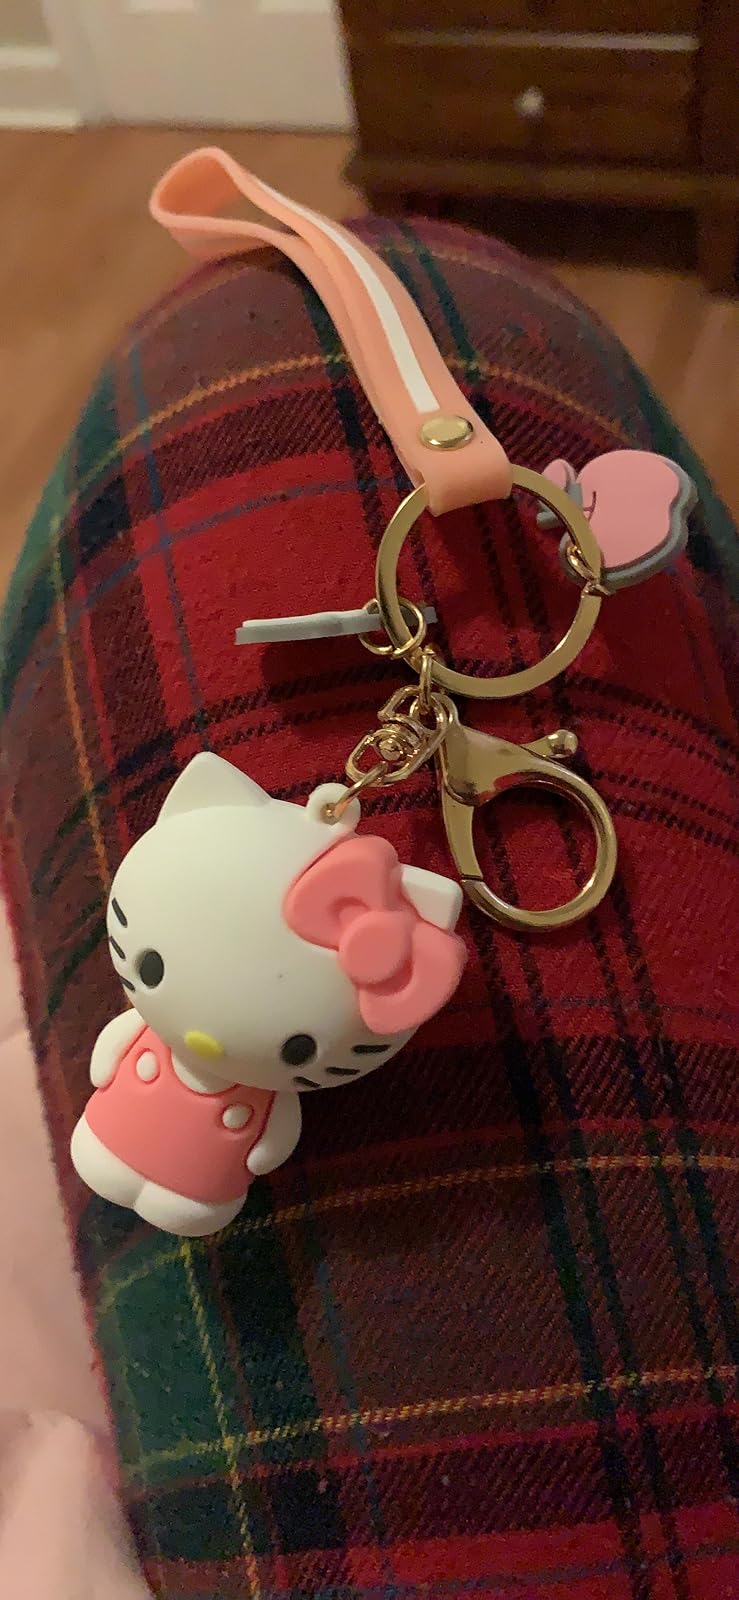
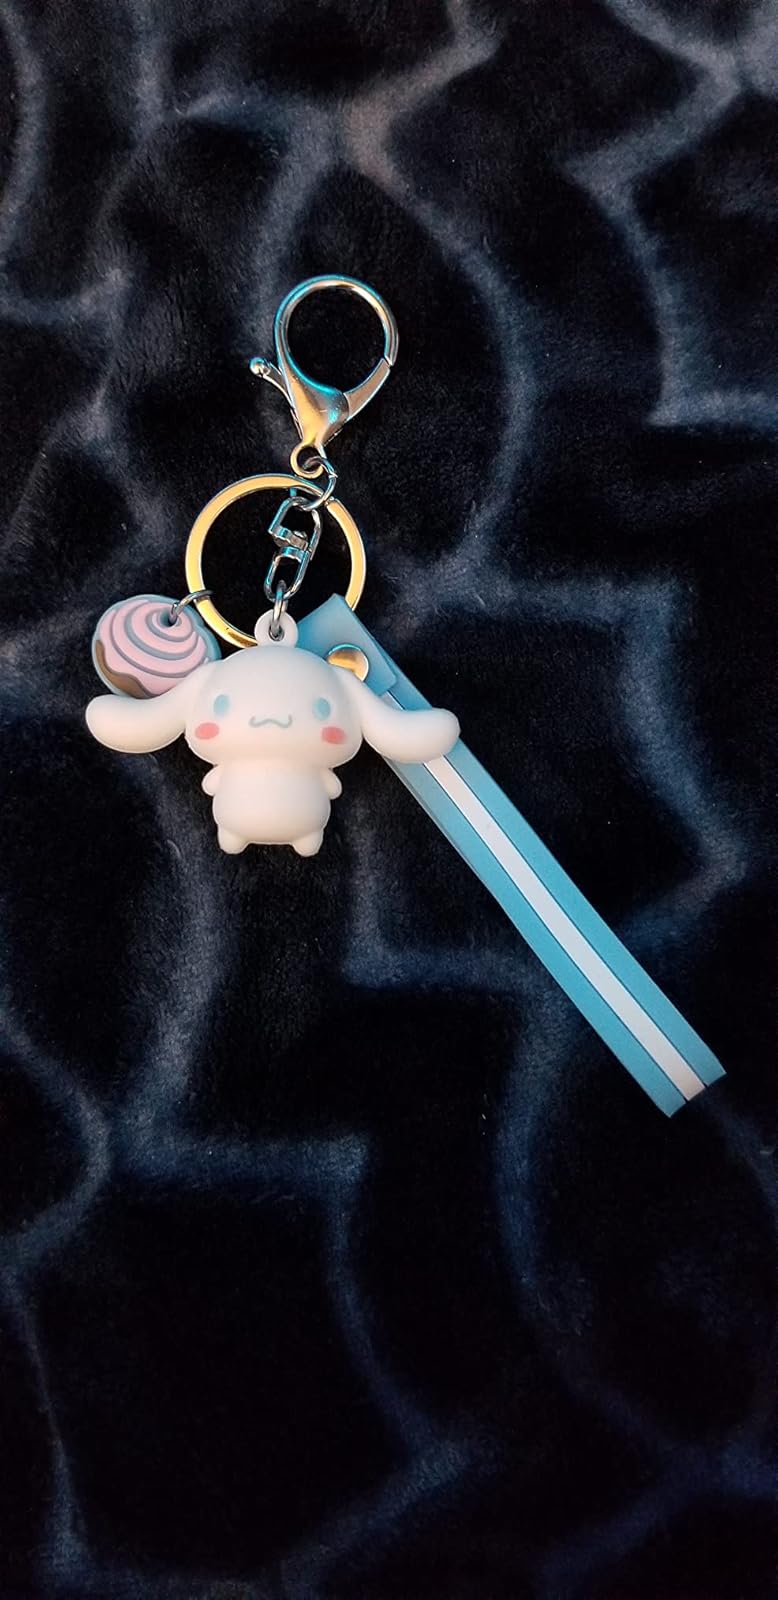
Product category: accessories_keychain
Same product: no